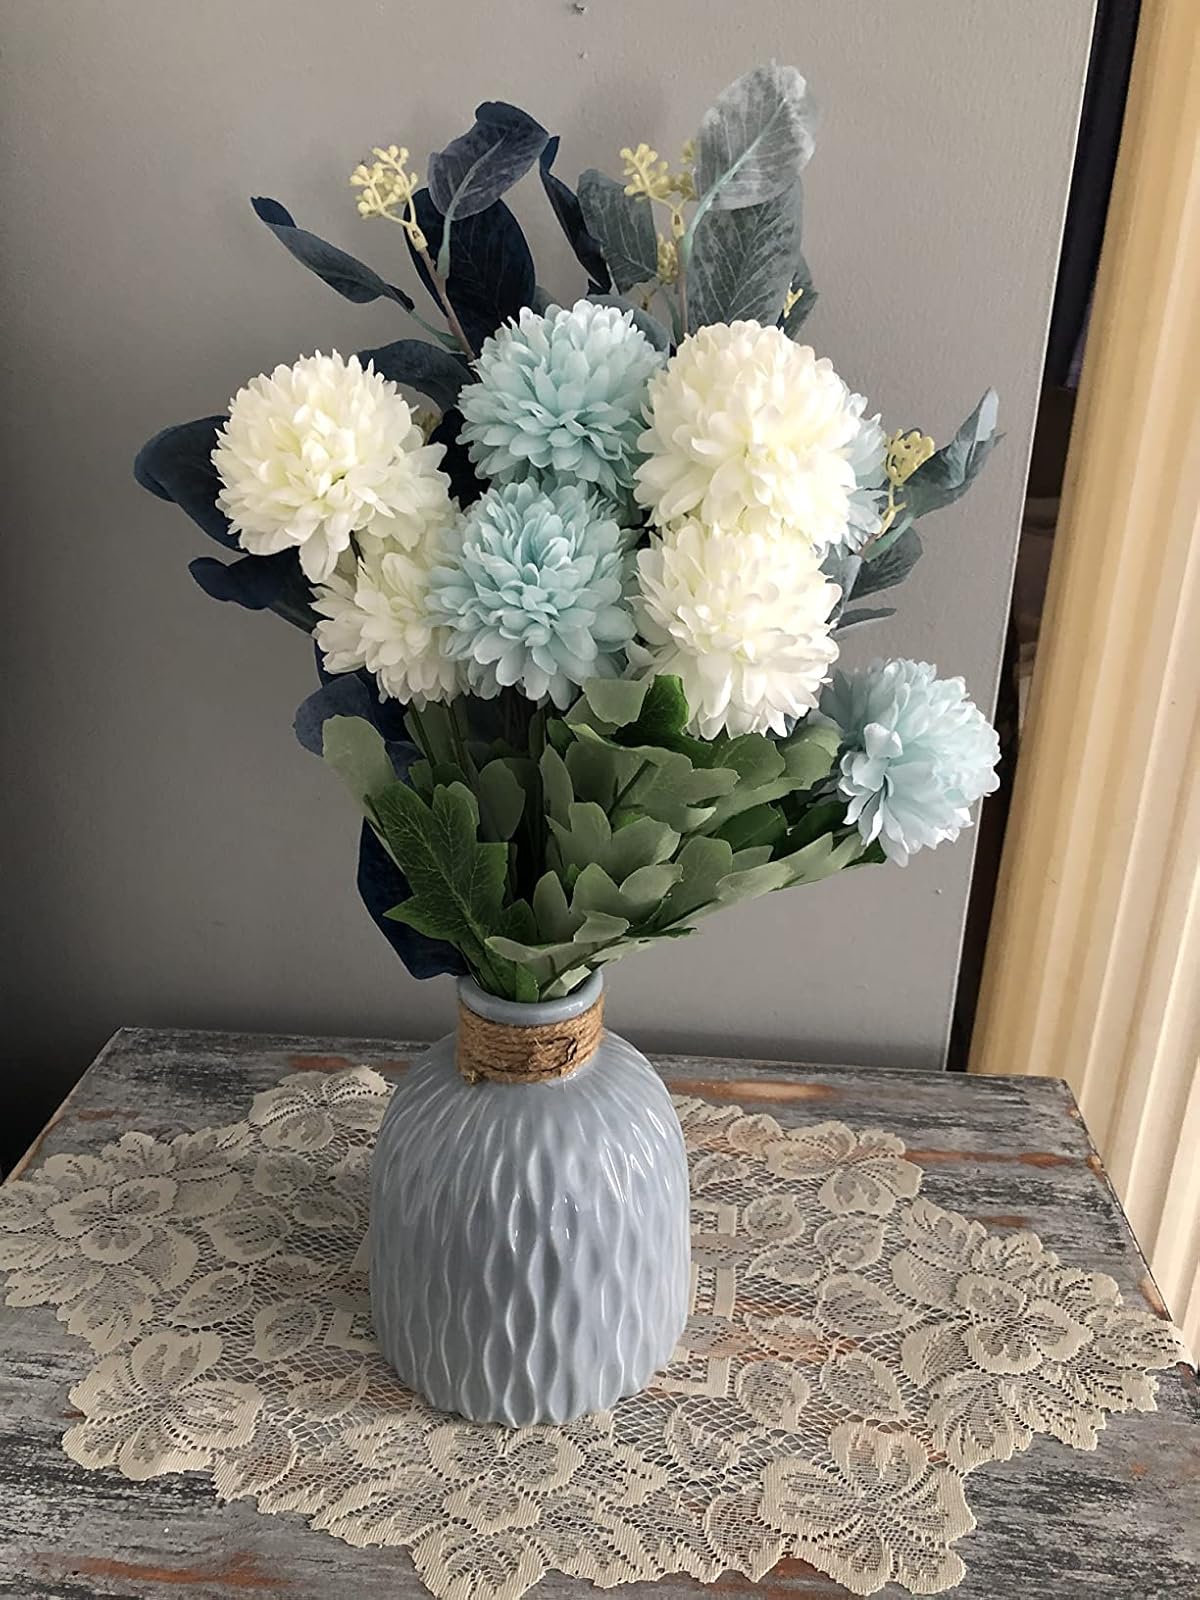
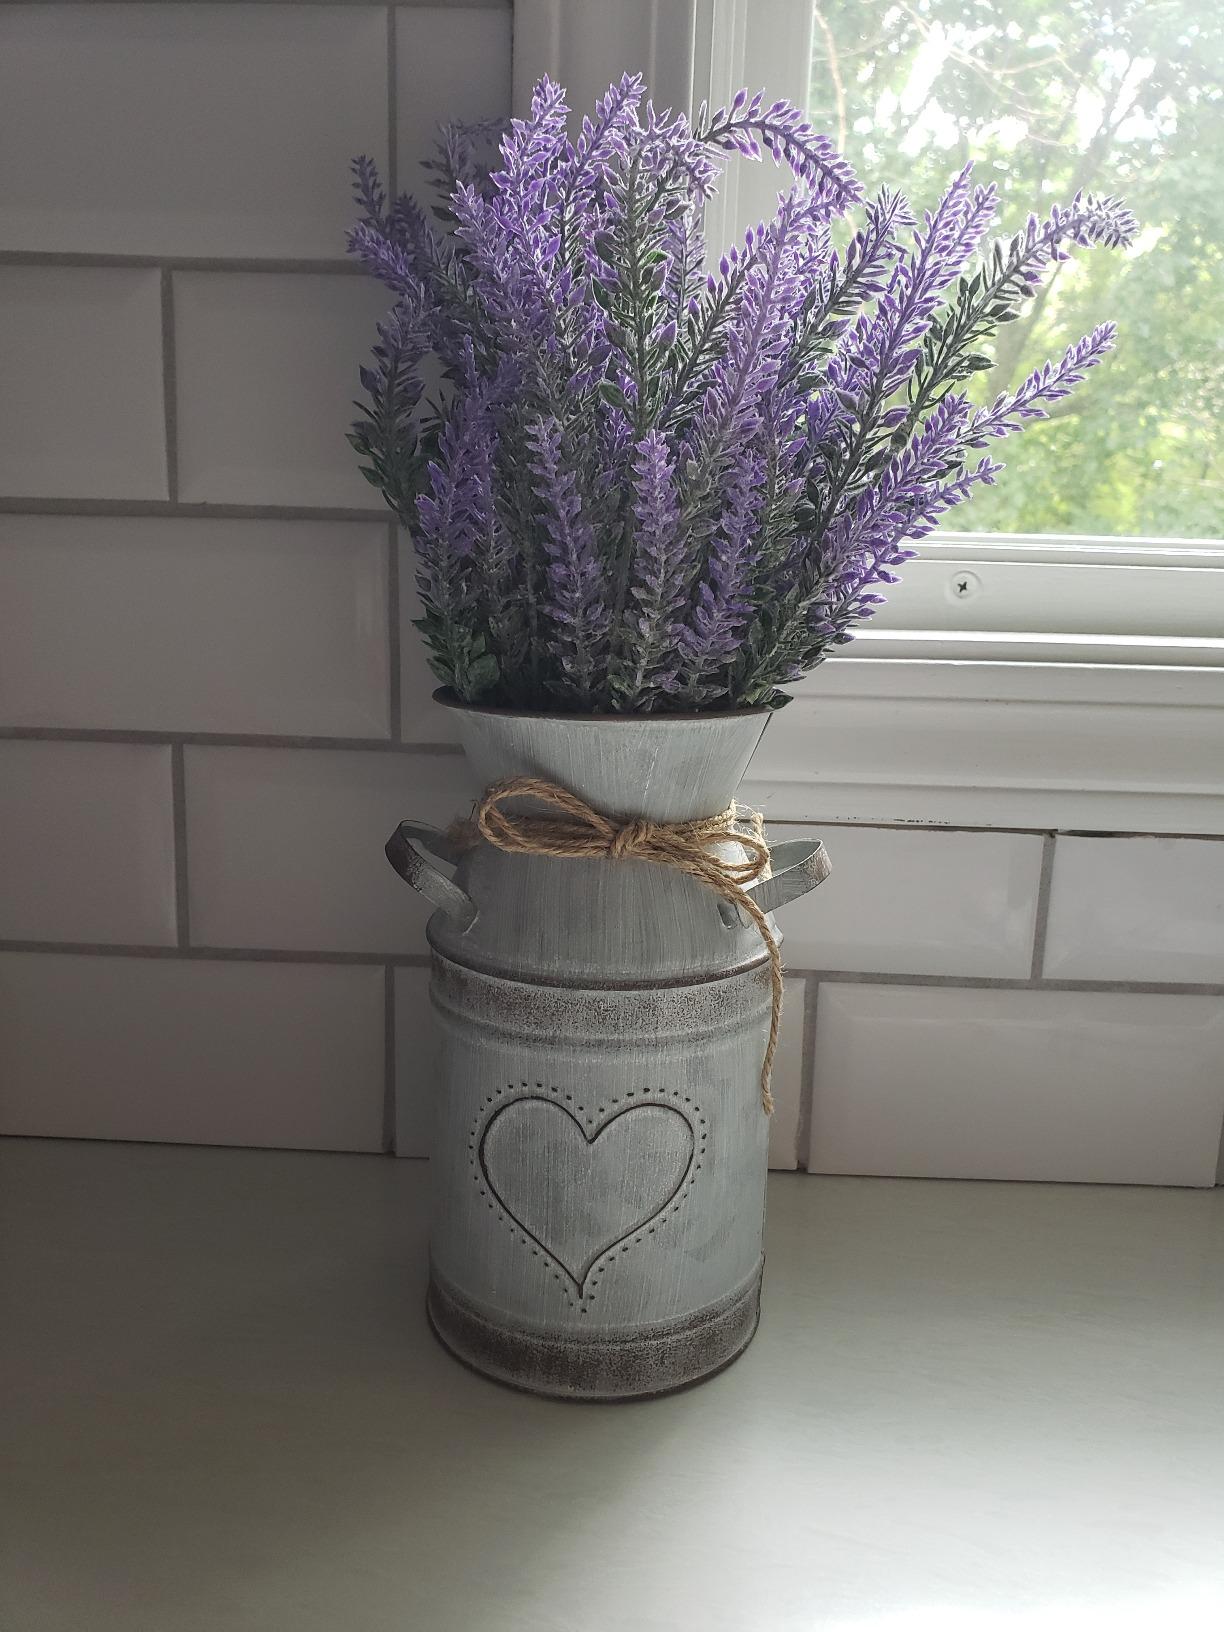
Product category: vase
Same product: no